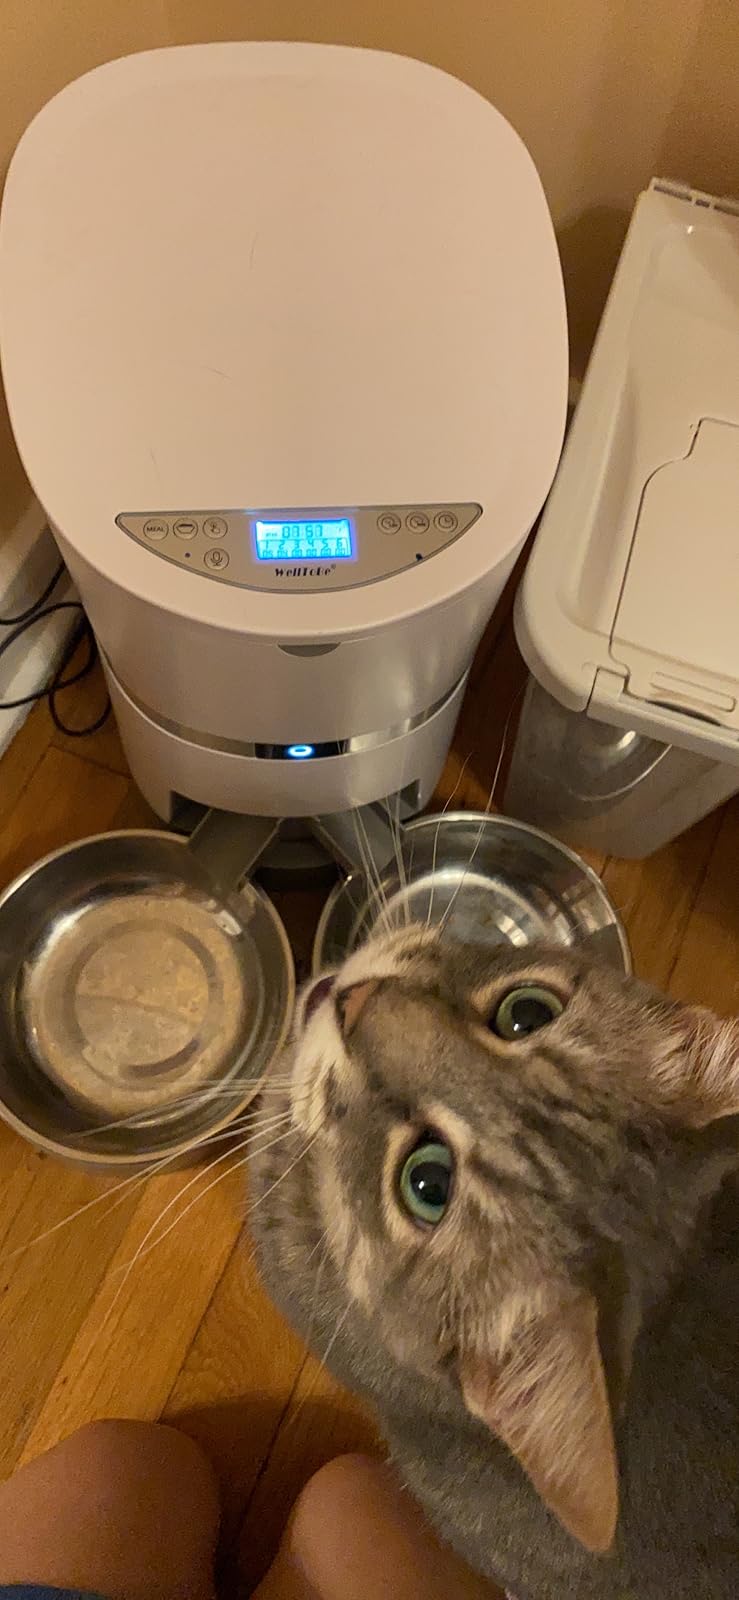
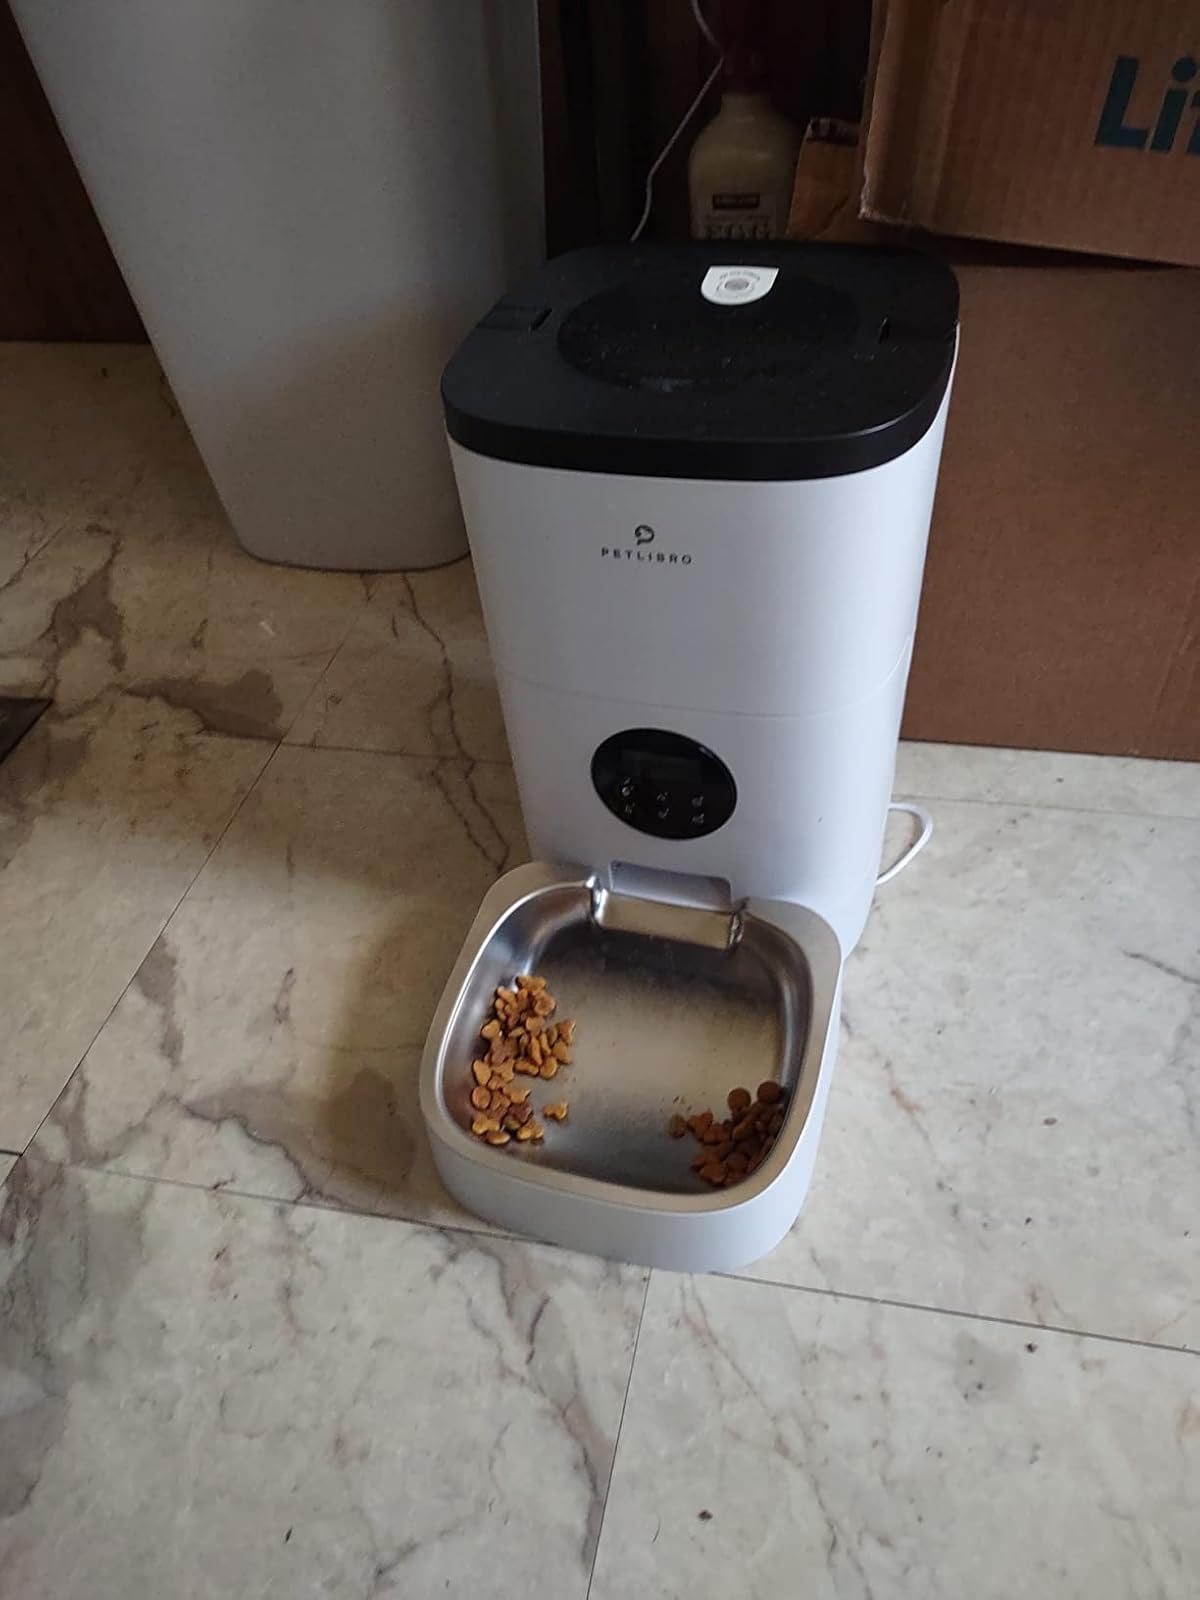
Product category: items_feeder
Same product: no